Iehiro Tokugawa

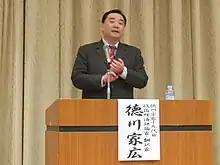
Tokugawa giving a lecture in 2015,in Gamagōri city, Aichi Prefecture

Iehiro Tokugawa ("Shinjitai": 徳川家広, "Kyūjitai": 德川家廣, "Tokugawa Iehiro"; born 7 February 1965) is a Japanese author and translator who is the 19th generation and current head of the main House of Tokugawa. His great-great-grandfather was the famed Matsudaira Katamori of Aizu, and his maternal great-great-grandfather was Tokugawa Iesato, the sixteenth head of the House of Tokugawa.